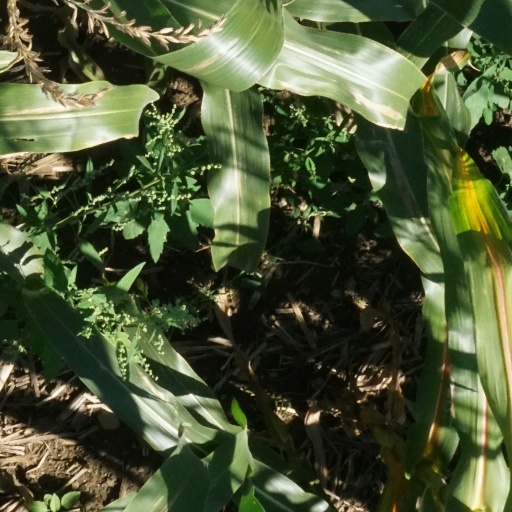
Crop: maize; corn